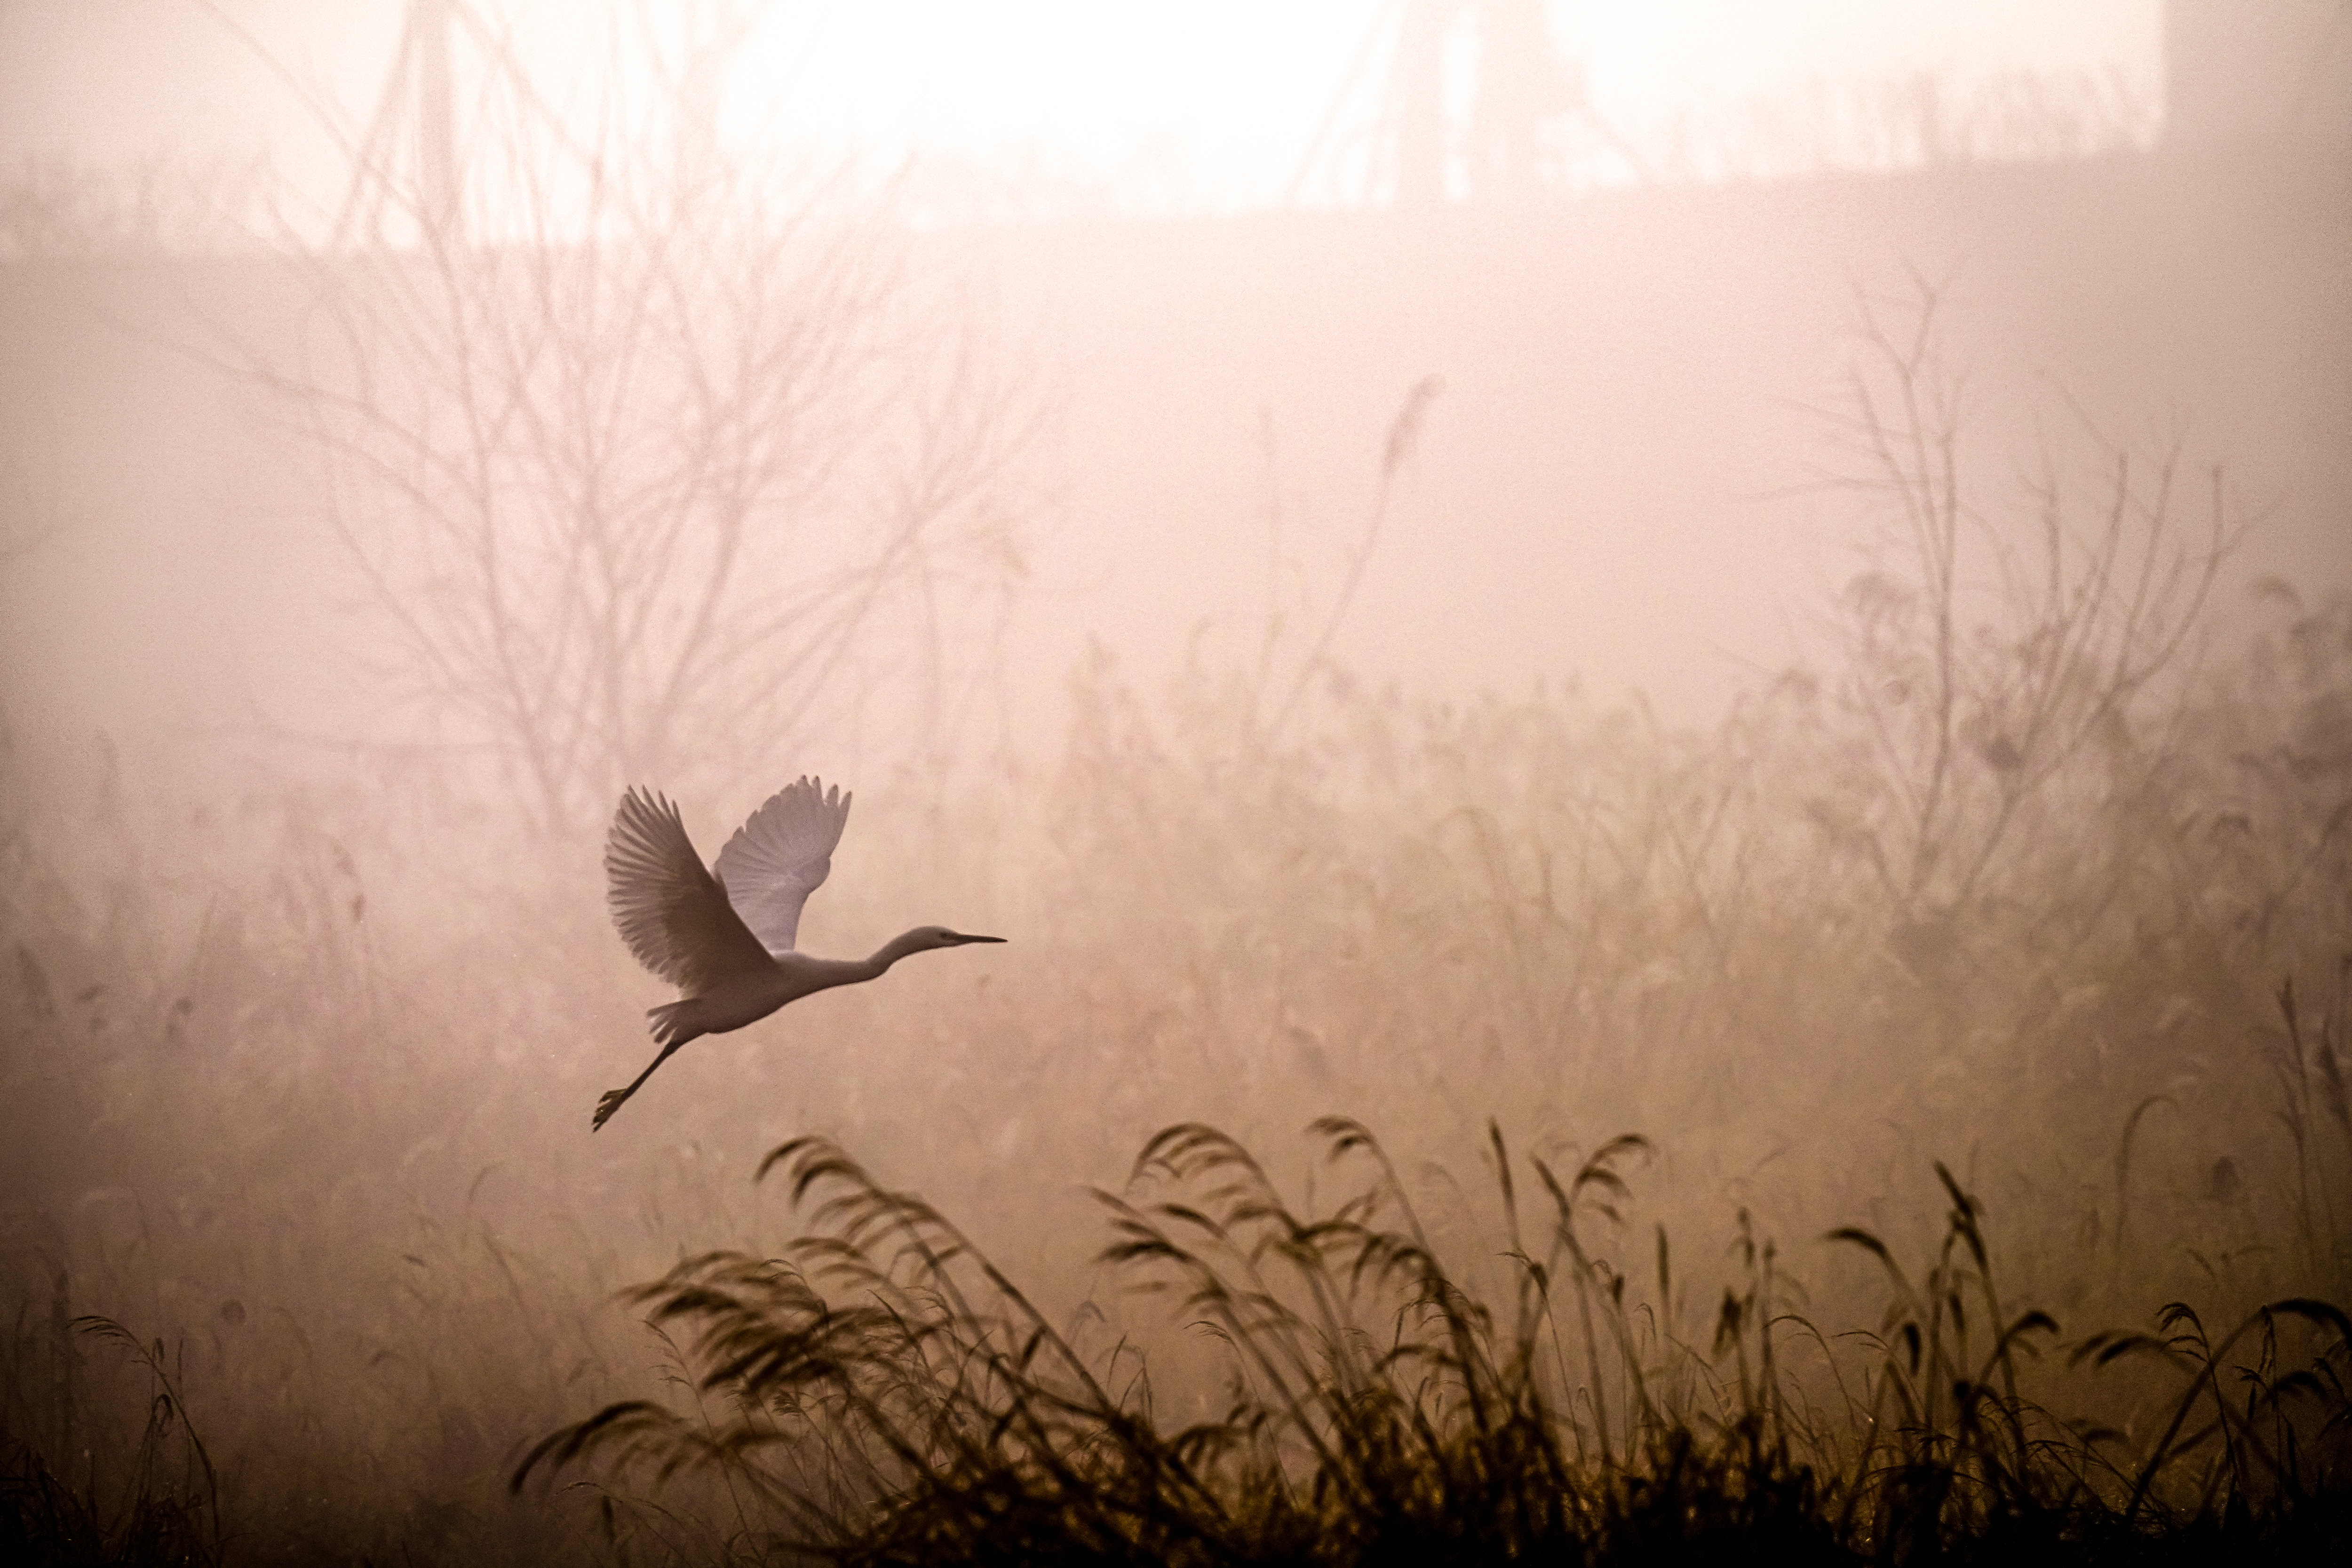
heron, fog, river, morning, bird, plant, atmosphere, ecoregion, nature, tree, branch, wood, twig, natural landscape, sky, sunlight, atmospheric phenomenon, grass, grassland, beak, sunrise, haze, sunset, wing, Tints and shades, landscape, dusk, grass family, meadow, People in nature, feather, mist, tail, prairie, wildlife, backlighting, wind, evening, reflection, seabird, meteorological phenomenon, sun, field, shadow, wetland, winter, visual arts, plant stem, horizon, macro photography, still life photography, forest, dawn, animal migration, bird migration, flight, crane like bird, savanna, illustration, monochrome